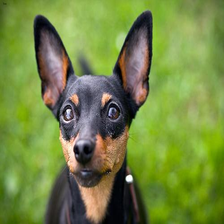
Species: dog
Breed: miniature pinscher